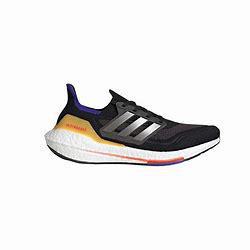
Brand: Adidas
Model: Ultraboost 21 Lauf